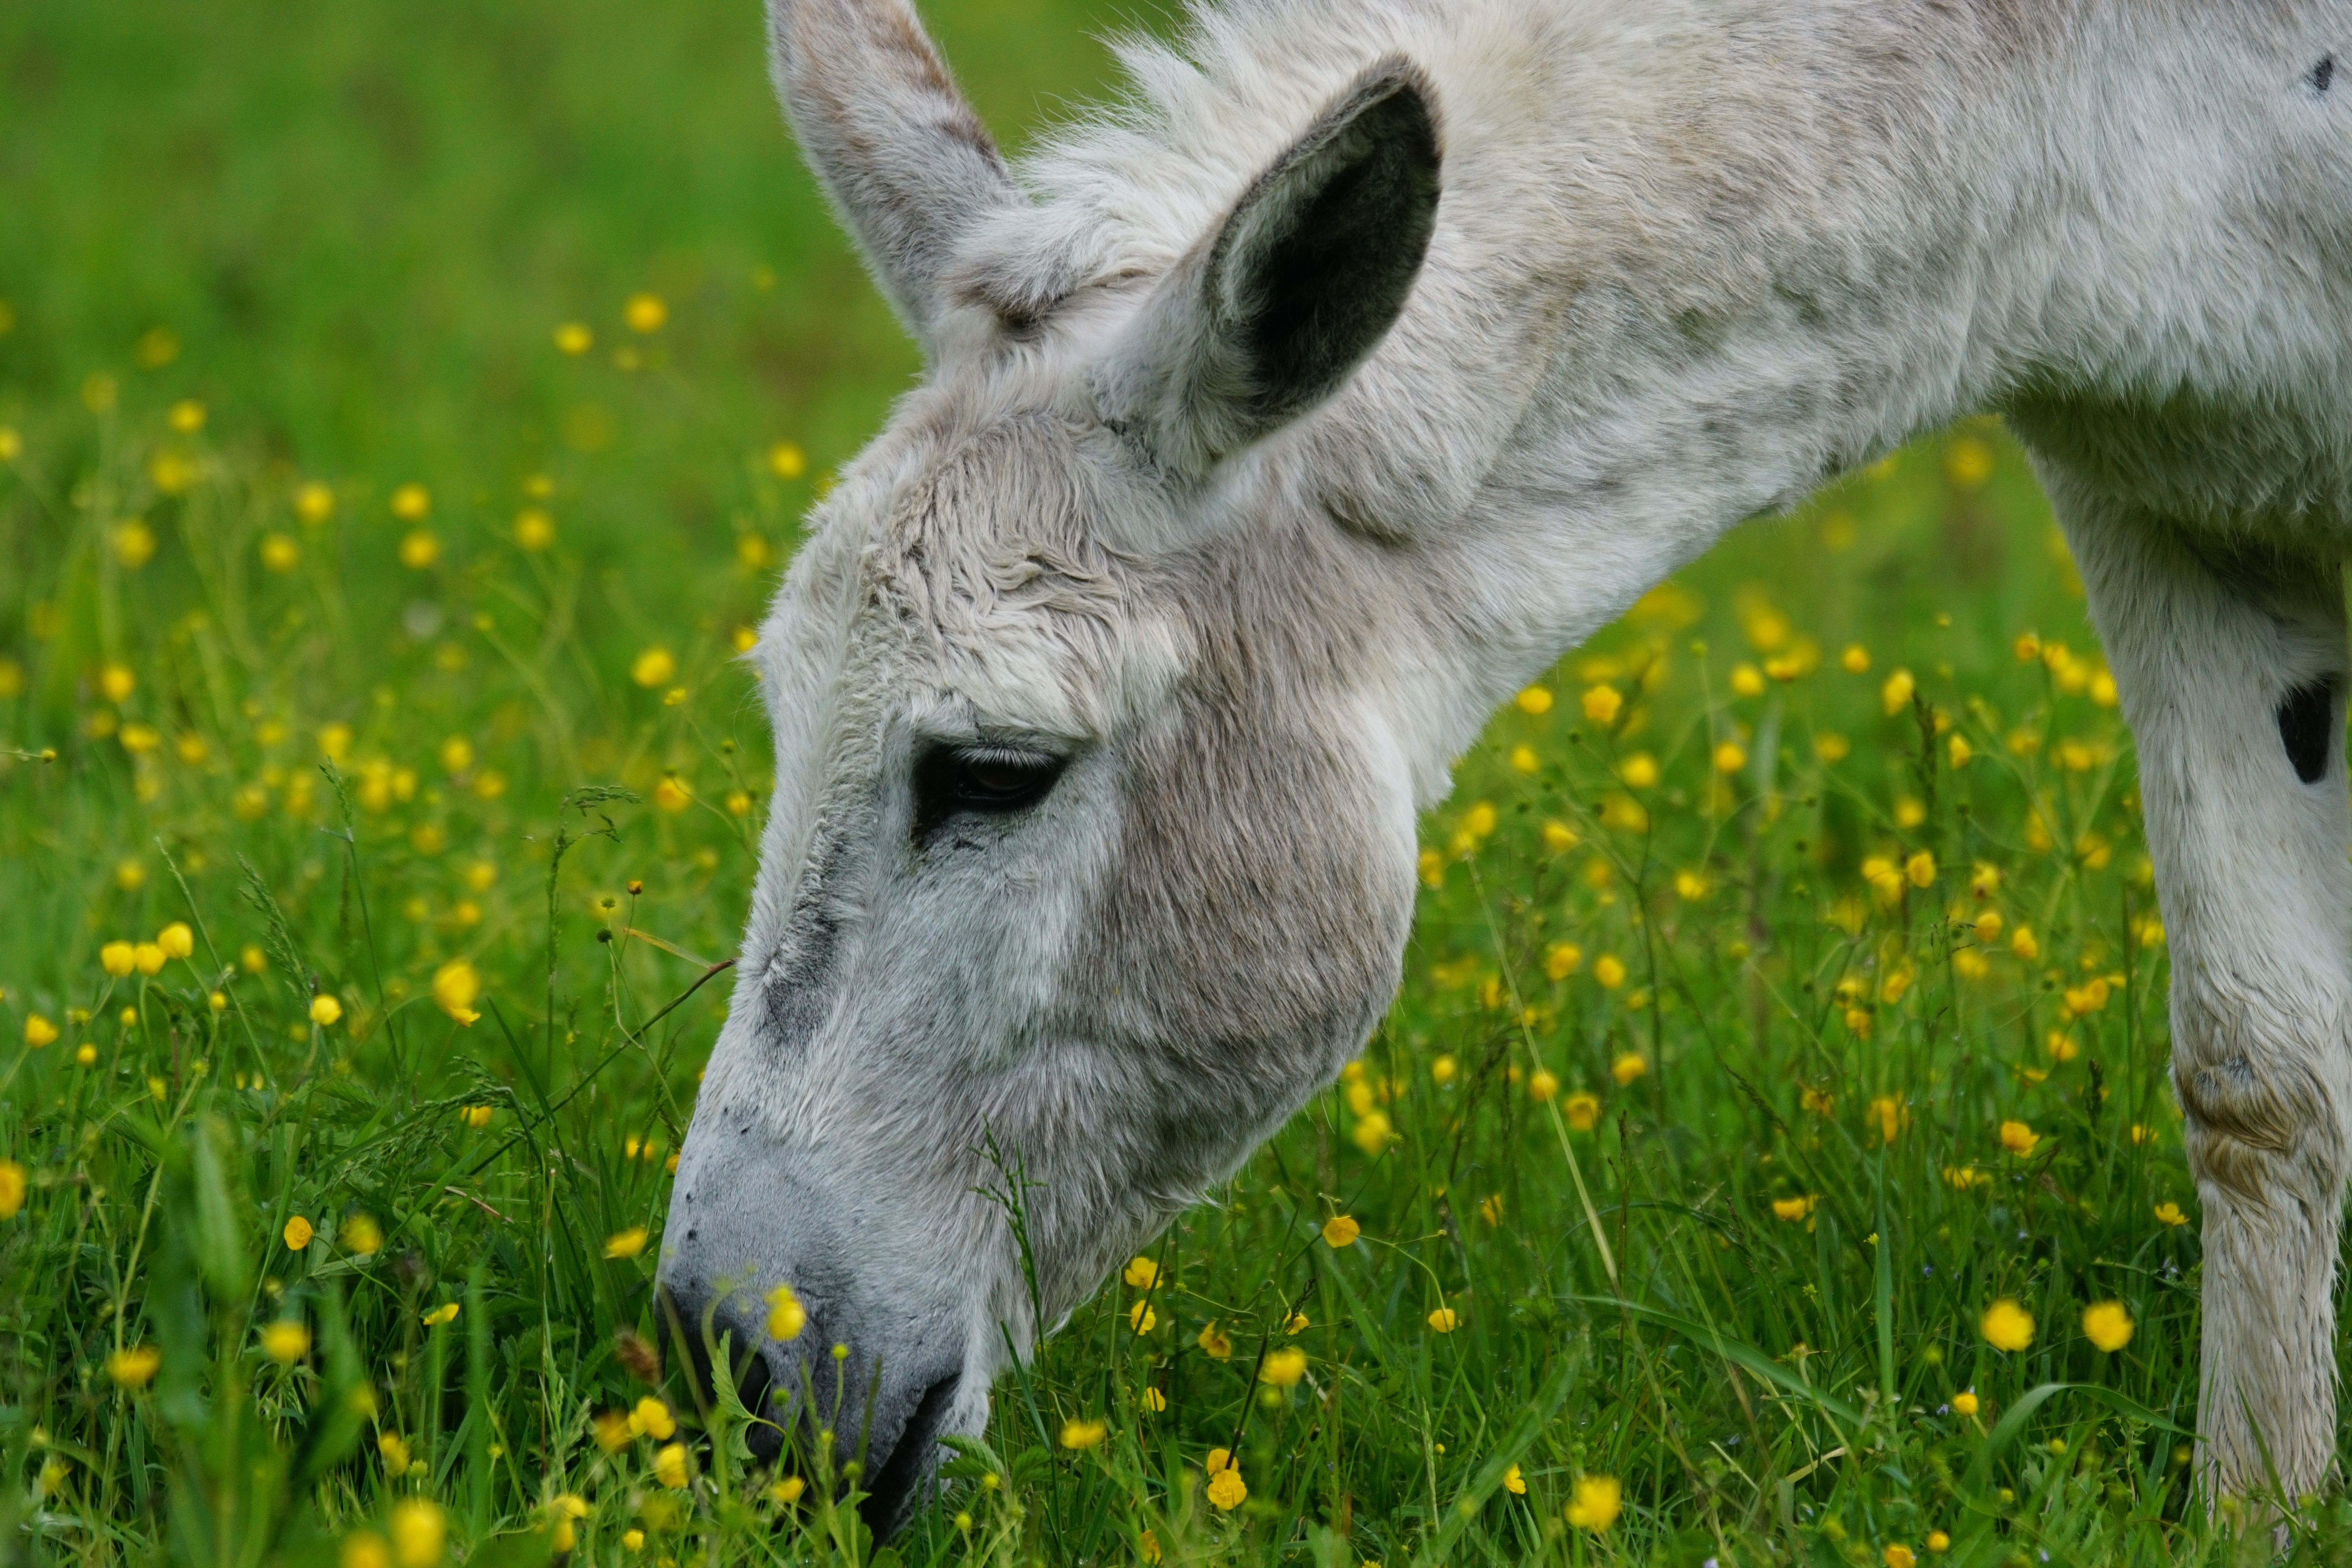
grass, meadow, wildlife, pasture, grazing, africa, mammal, fauna, donkey, grassland, vertebrate, animal portrait, perissodactyla, white tailed deer, last animal, domestic donkey, on pasture, equus asinus asinus, horse like mammal